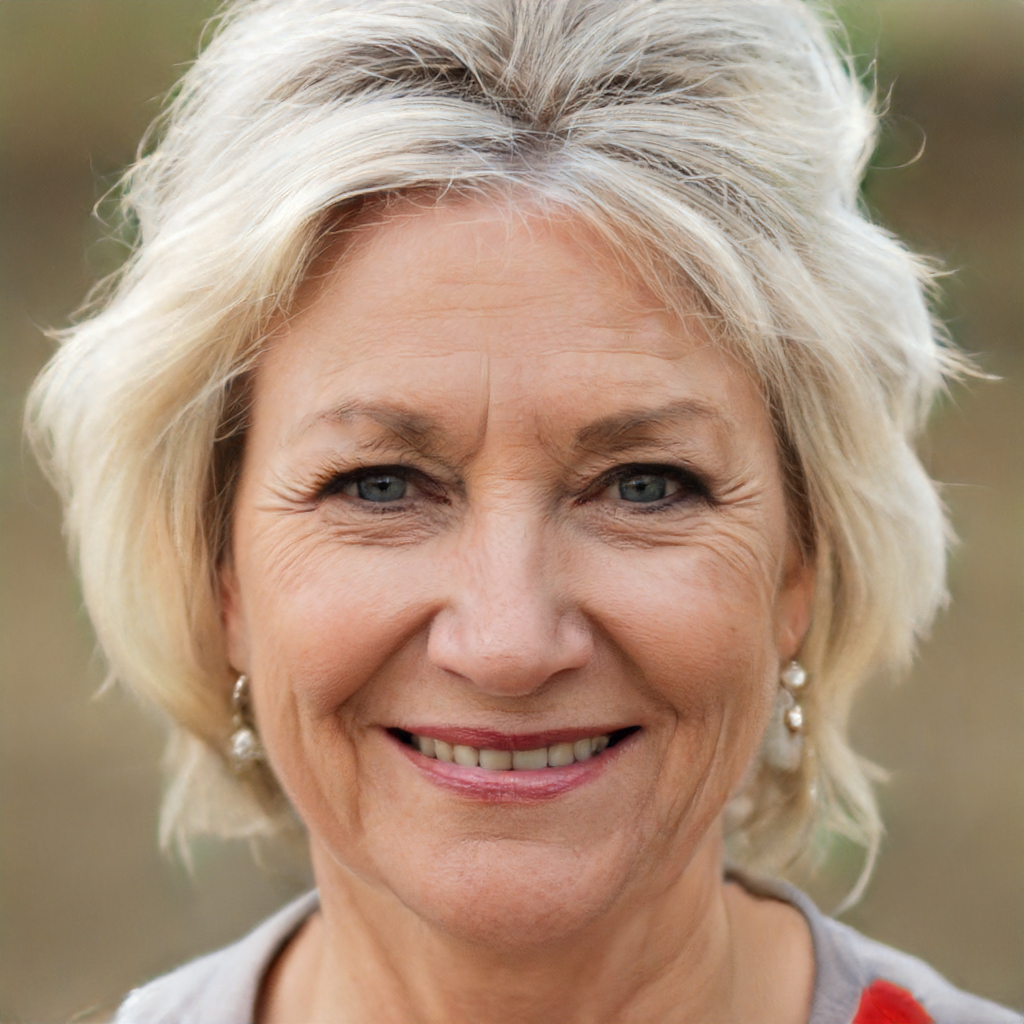
Gender: Female